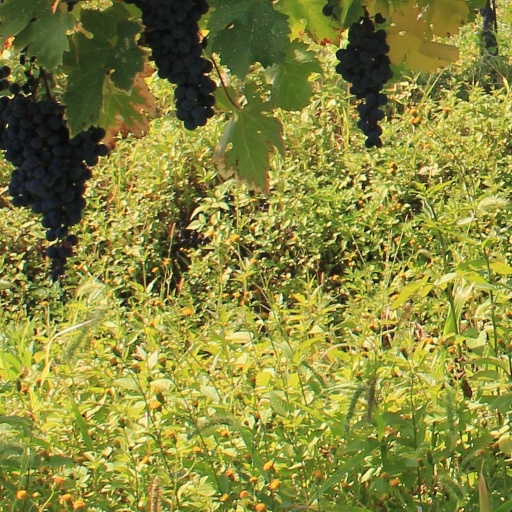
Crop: grape